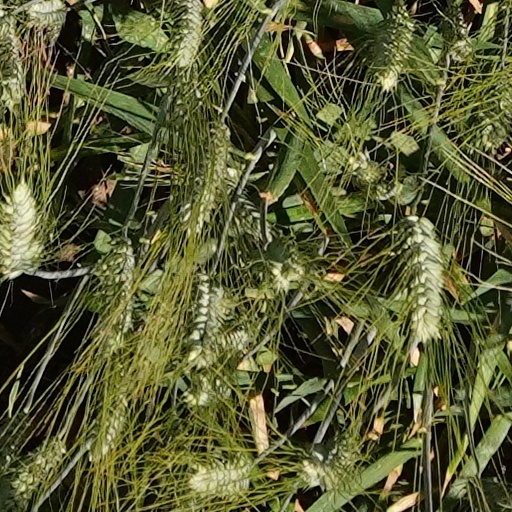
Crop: wheat